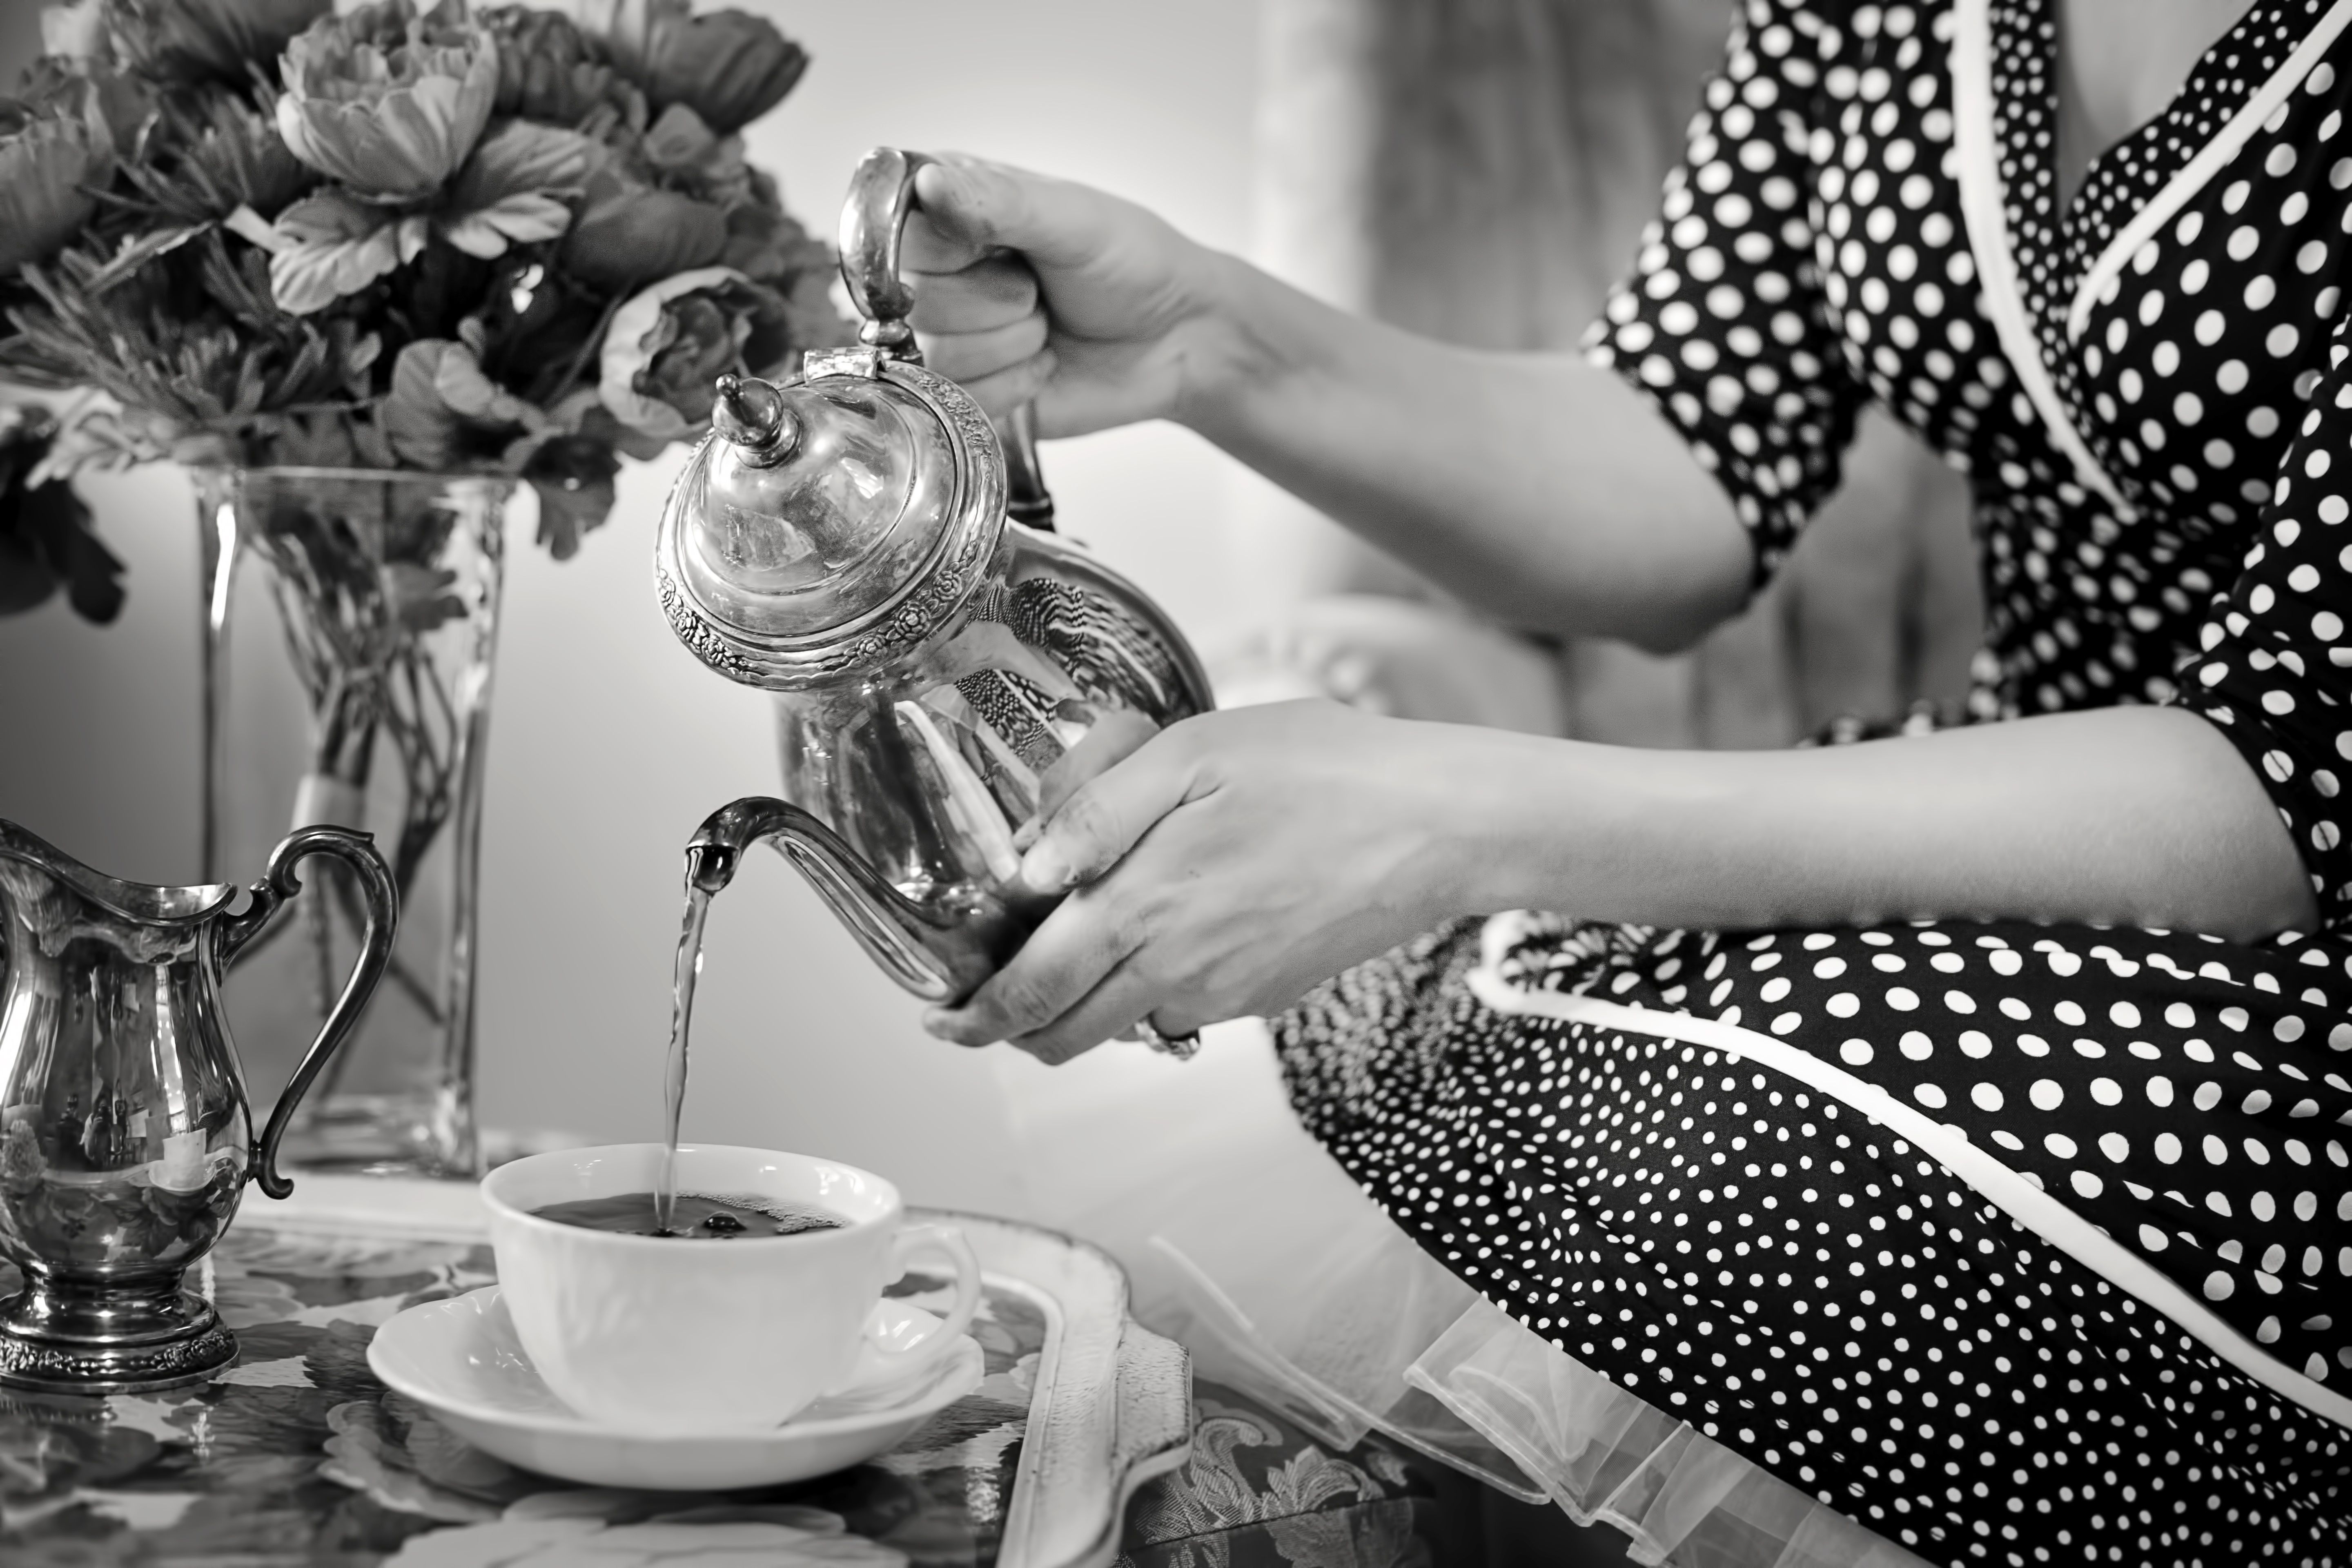
black and white, white, photography, vintage, tea, teapot, pattern, drink, black, monochrome, dress, design, photograph, photo shoot, tea party, high tea, monochrome photography